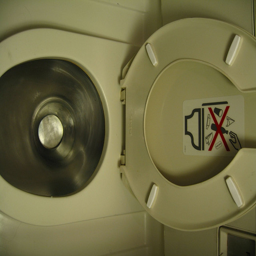
A white toilet with it's seat up in a bathroom.
a close up view an recreational vehicle toilet
A picture of a white and steel toilet with a picture on the lid.
A toilet with white lid and metal bowl.
A toilet is shown with the seat up.